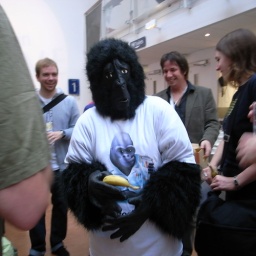
Silverback gorilla in person